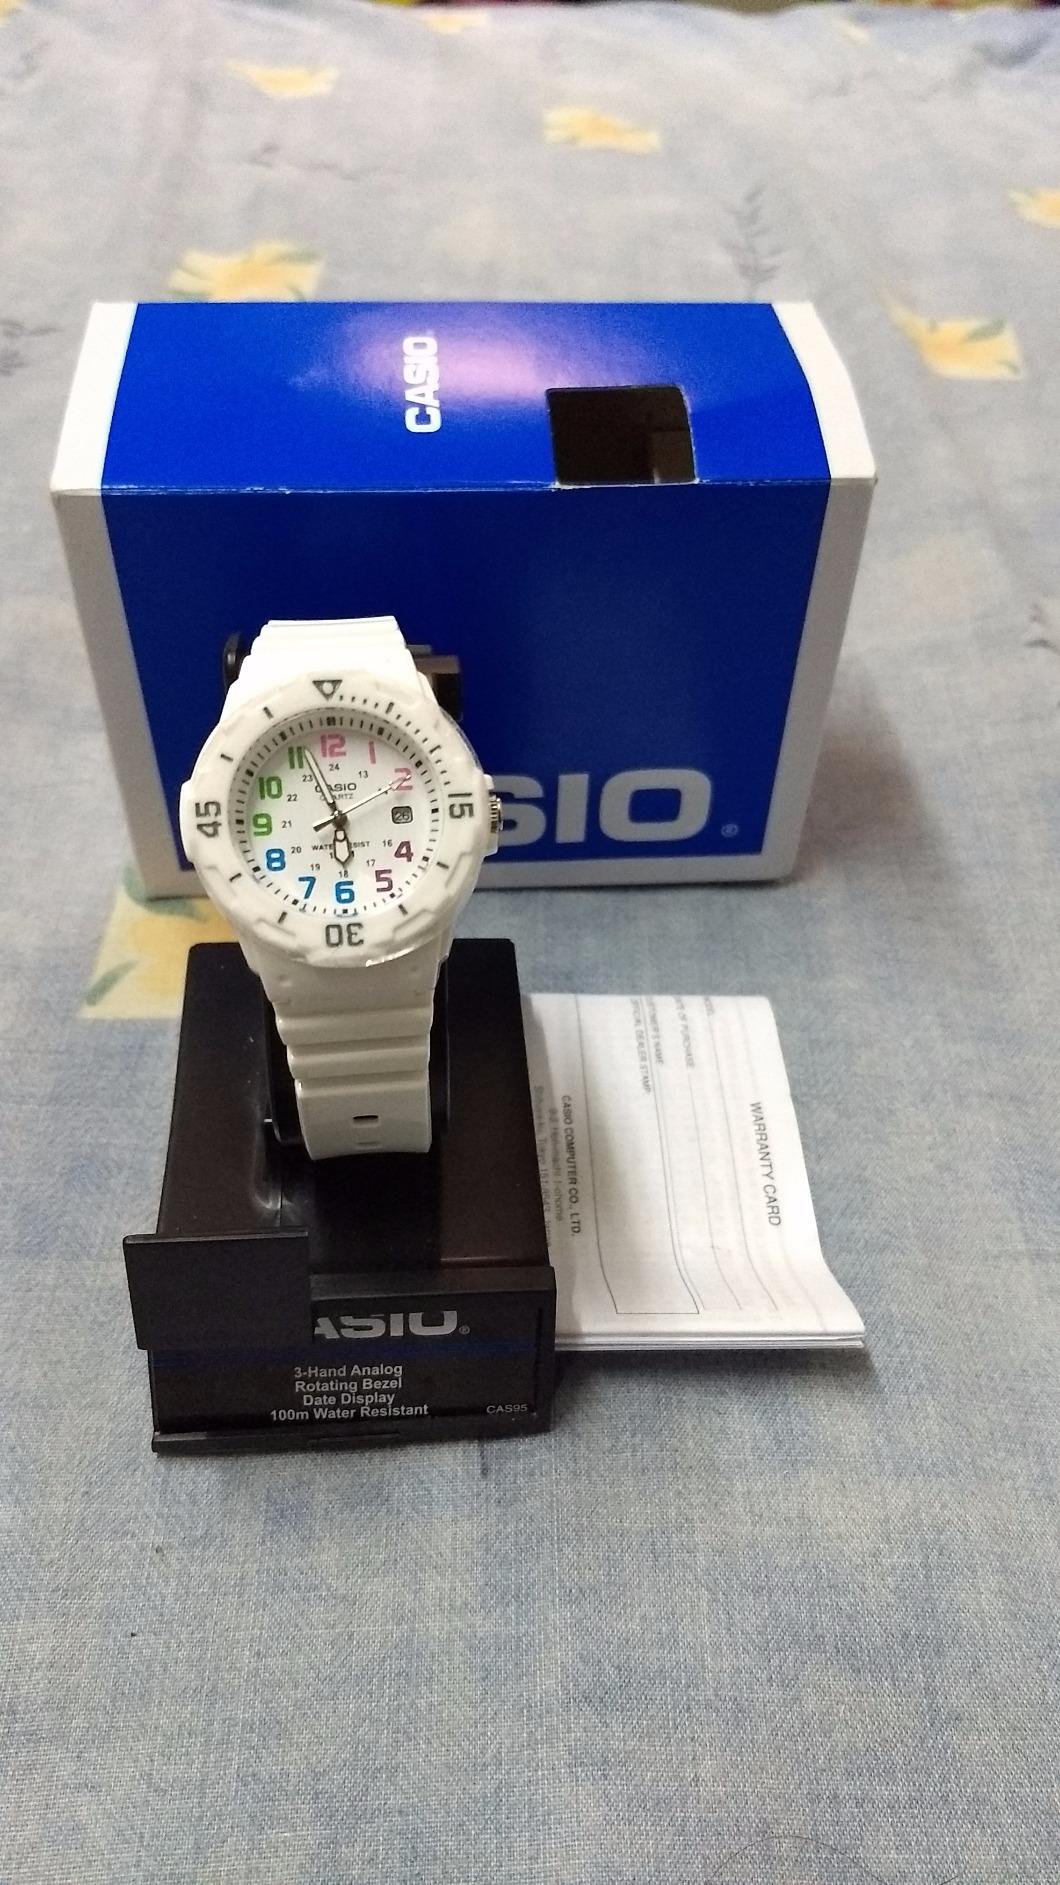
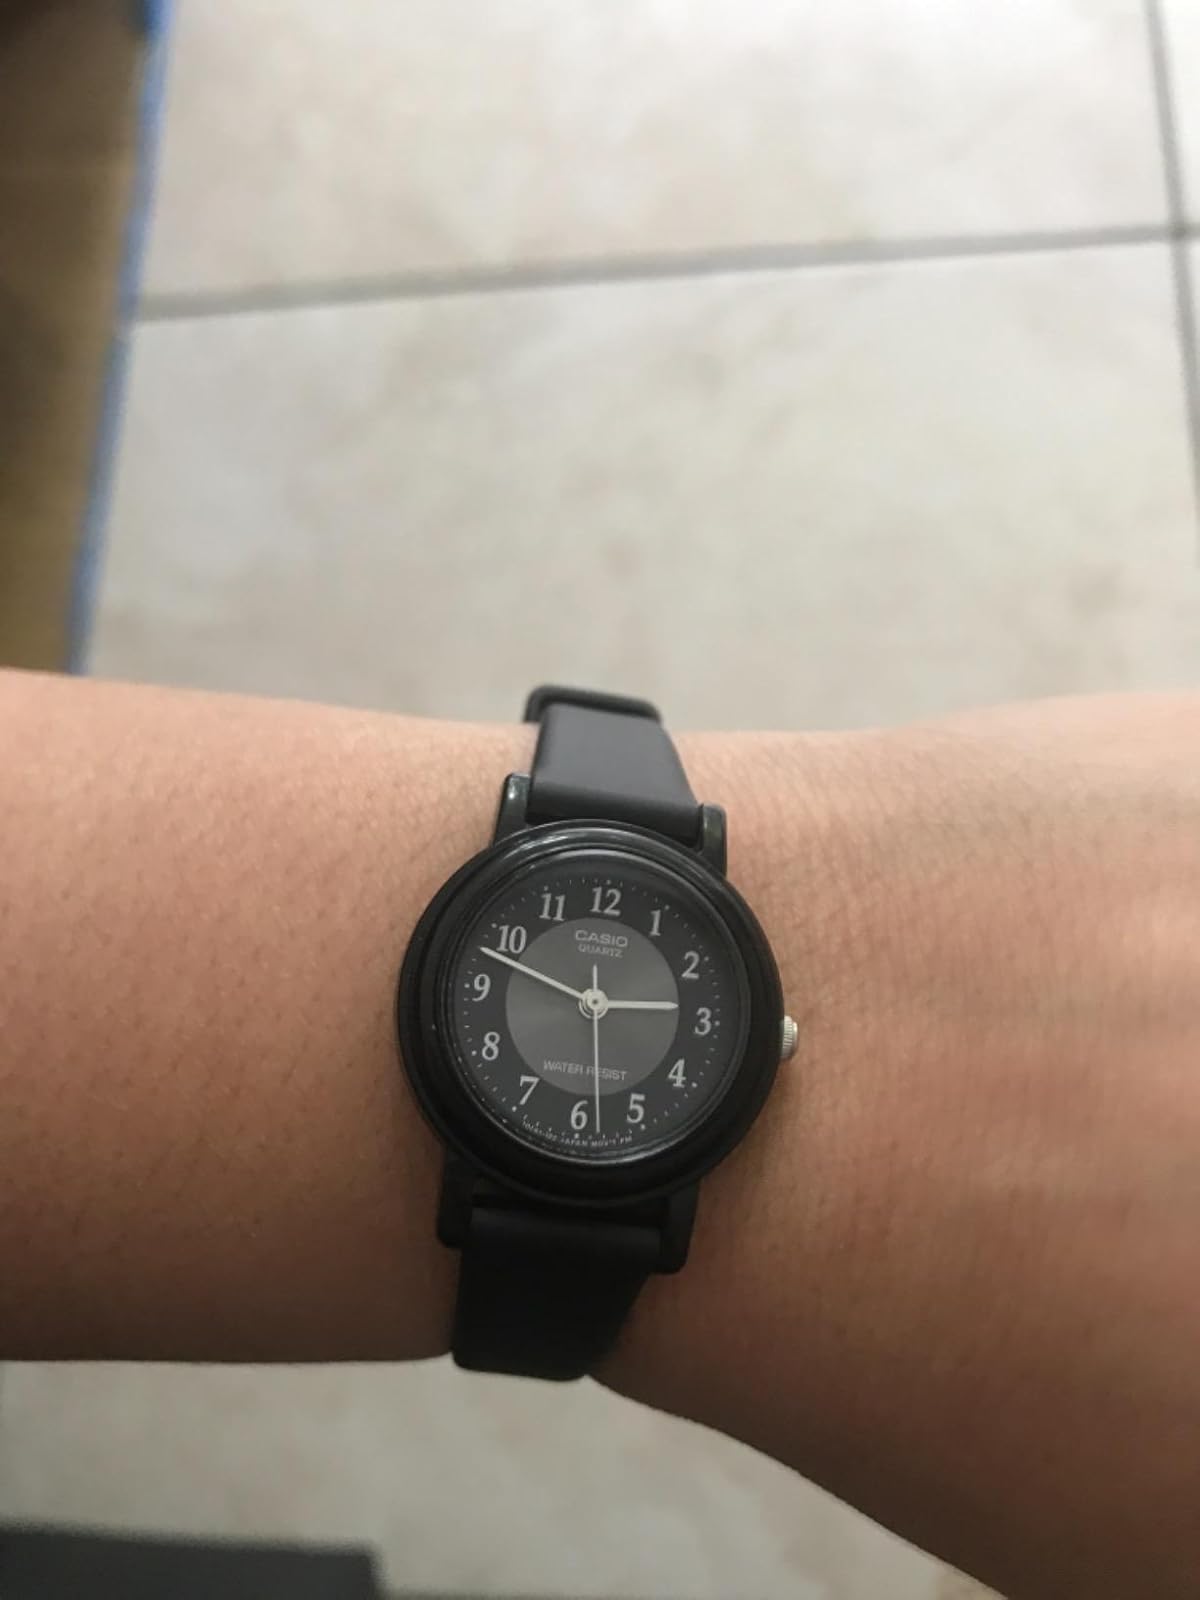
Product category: accessories_watch
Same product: no